Edward, 2nd Duke of York

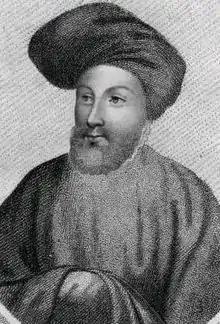
1793 portrait by Edward Harding, after a 15th century original in the chronicle of Jean Creton

Edward, 2nd Duke of York, ( – 25 October 1415), known as the Earl of Rutland between 1390 and 1397 and again between 1399 and 1402 and as the Duke of Aumale between 1397 and 1399, was an English nobleman, military commander and magnate. He was the eldest son of Edmund of Langley, 1st Duke of York, and a grandson of King Edward III of England. He held significant appointments during the reigns of Richard II, Henry IV, and Henry V, and is also known for his translation of the hunting treatise "The Master of Game". He was killed in 1415 at the Battle of Agincourt, whilst commanding the right wing of the English army.